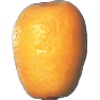
Label: Kumquats 1